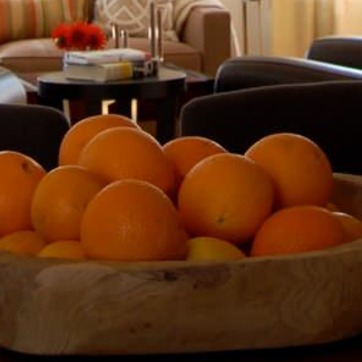
Material: food